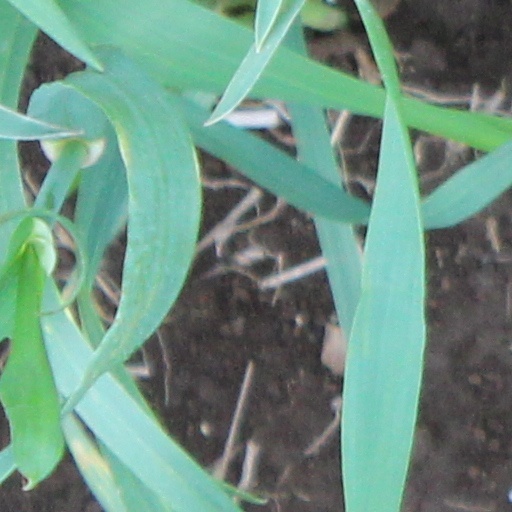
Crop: wheat